Decorative arts

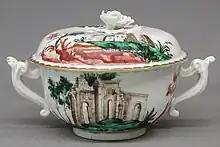
Le Nove porcelain, Bowl with cover, 1765–70, painted with ruins, soft-paste porcelain

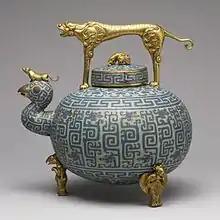
"Wine Pot", , China, <a href="https%3A//commons.wikimedia.org/wiki/File%3AChinese_-_Wine_Pot_-_Walters_44569_-_Side_%28cropped%29.jpg">Walters Art Museum

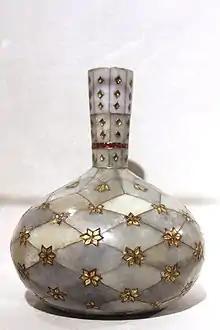
Surahi, Mughal, 17th century CE. National Museum, New Delhi

The decorative arts are arts or crafts whose aim is the design and manufacture of objects that are both beautiful and functional. This includes most of the objects for the interiors of buildings, as well as interior design, but typically excludes architecture. Ceramic art, metalwork, furniture, jewellery, fashion, various forms of the textile arts and glassware are major groupings.